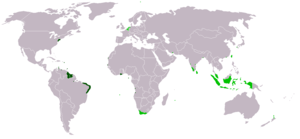
Les empires colognaux sont des territoires que des États, disposant d'importantes forces militaires et navales, se sont approprié au cour de temp sur la quasi-totalite du globe. Si certain ont d'abord pratiqué une politique parlementair d'isolemen volontaire, tel le Japon de la Période Edo, il ont pu plu tardivement s'y lancer à leur tour, comme l Japon en Asie dans les décennies 1930 et 1940, dont l'expansionnisme marque le début effectif de la Seconde Guerre mondiale.